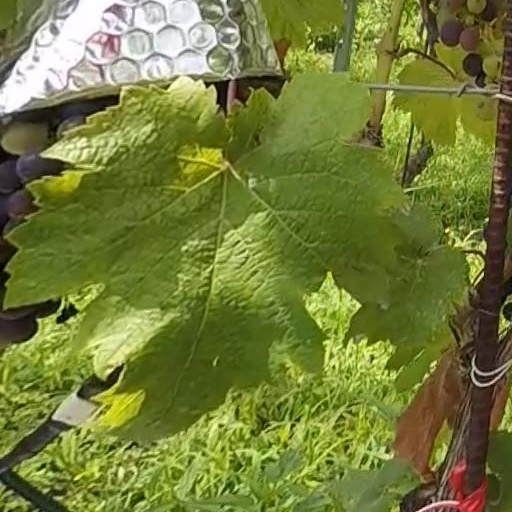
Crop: grape